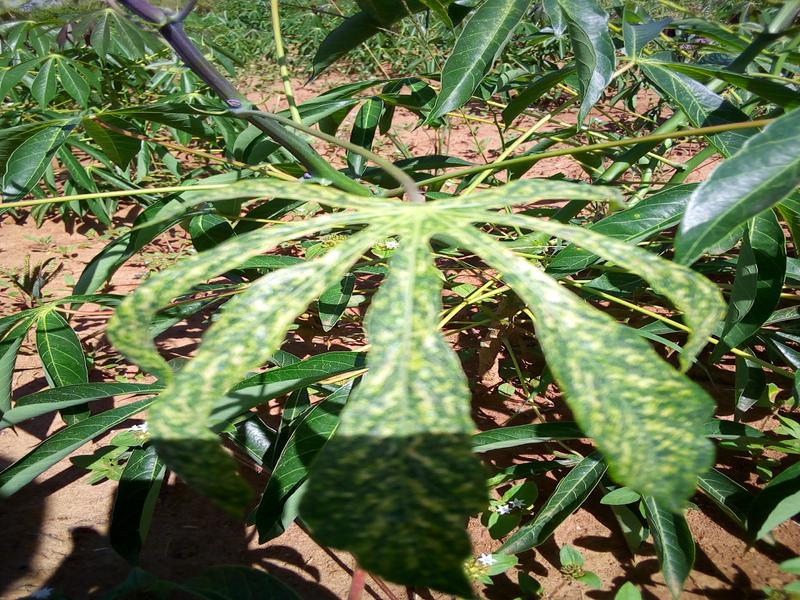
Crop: cassava
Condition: green_mottle